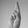
ASL letter: R